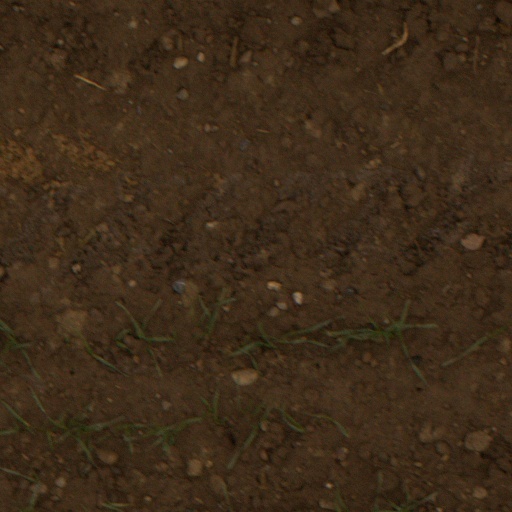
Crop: wheat